Hansi Lang

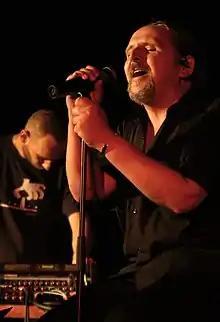
The Austrian band The Slow Club; Concert on Karlsplatz in Vienna as part of the Karlsplatz art zone. Hansi Lang - voc., Wolfgang Schlögl - electronics.

Hansi Lang (born 13 January 1955, in Hernals, Vienna; died 24 August 2008 in Vienna) was an Austrian singer and actor.